The Tech Interactive

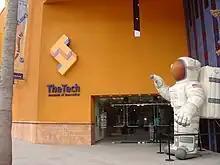
Main entrance during the "" exhibit, 2010

1998 – Grand Opening, five galleries: Innovation: Silicon Valley and Beyond, Life Tech: The Human Machine, Exploration: New Frontiers, Communications: Global Connections, and Center of the Edge (for shorter-term exhibits)